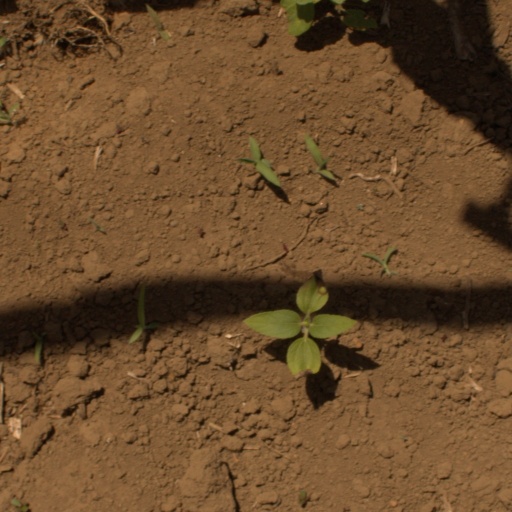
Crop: Jerusalem artichoke